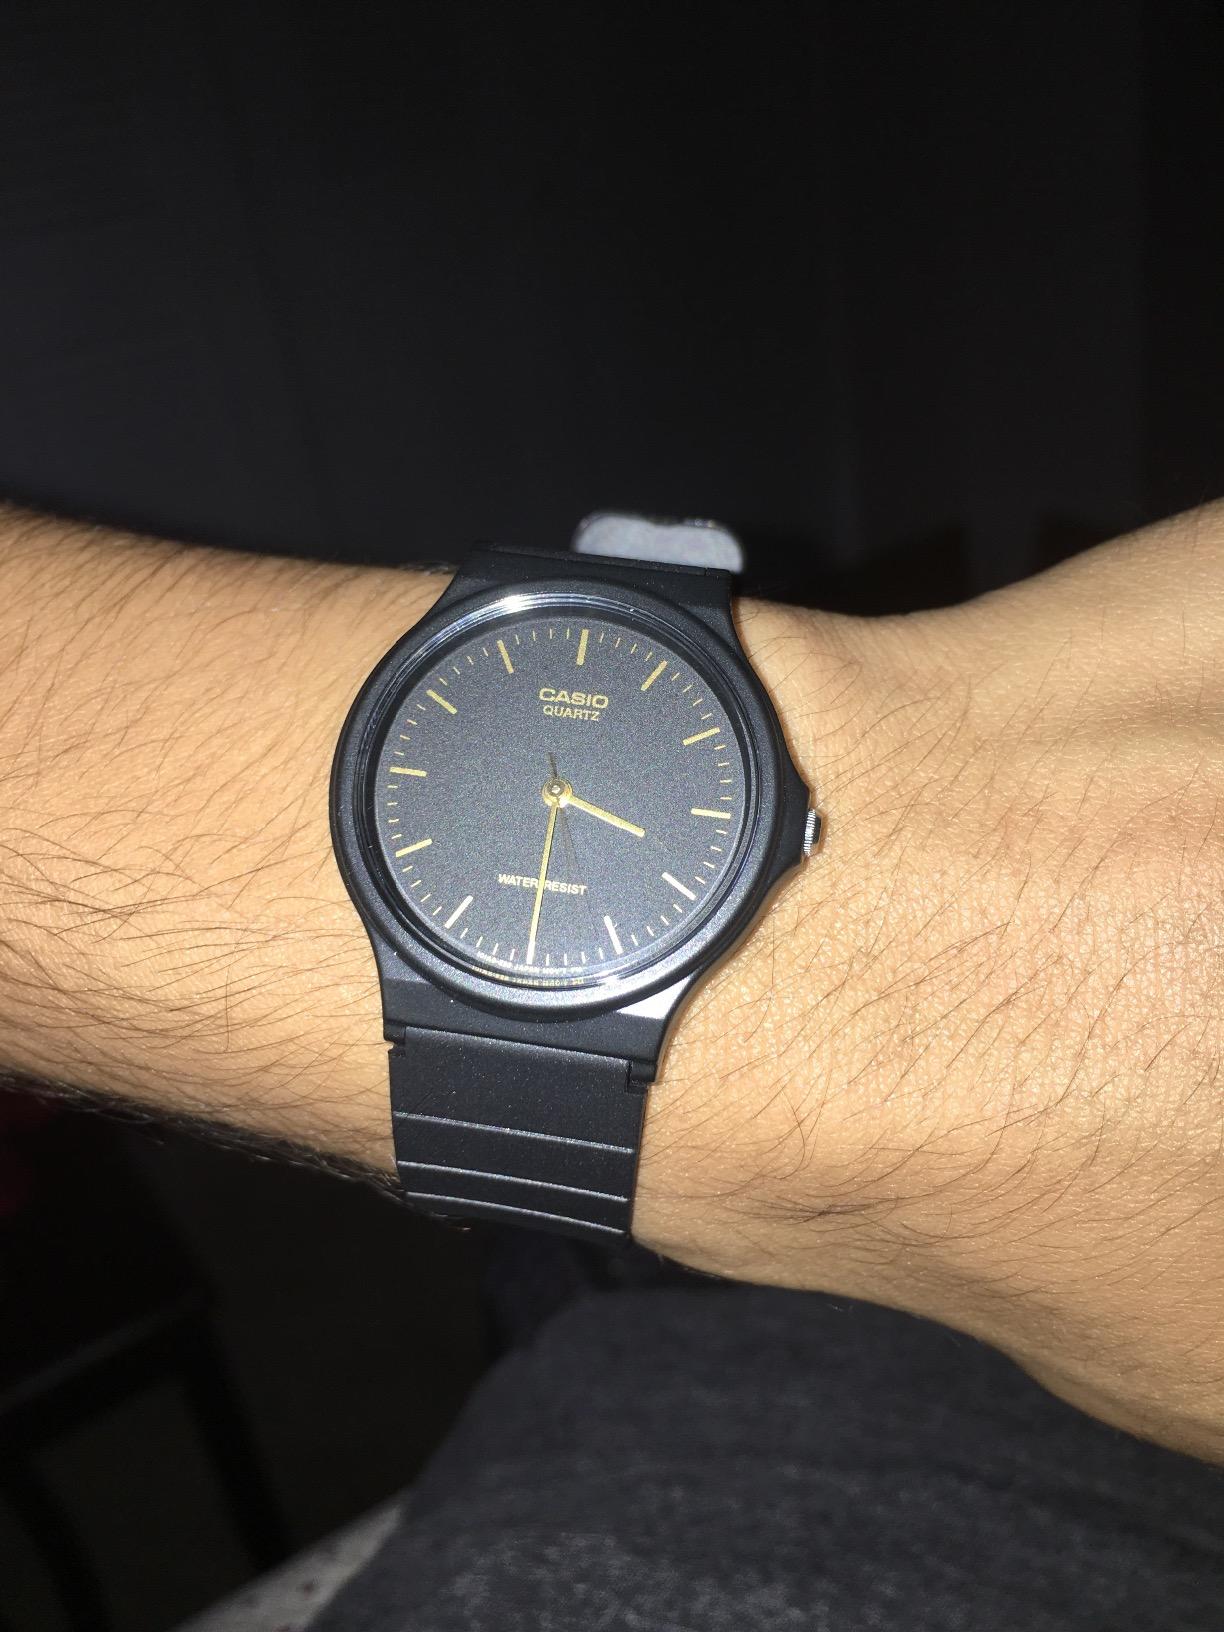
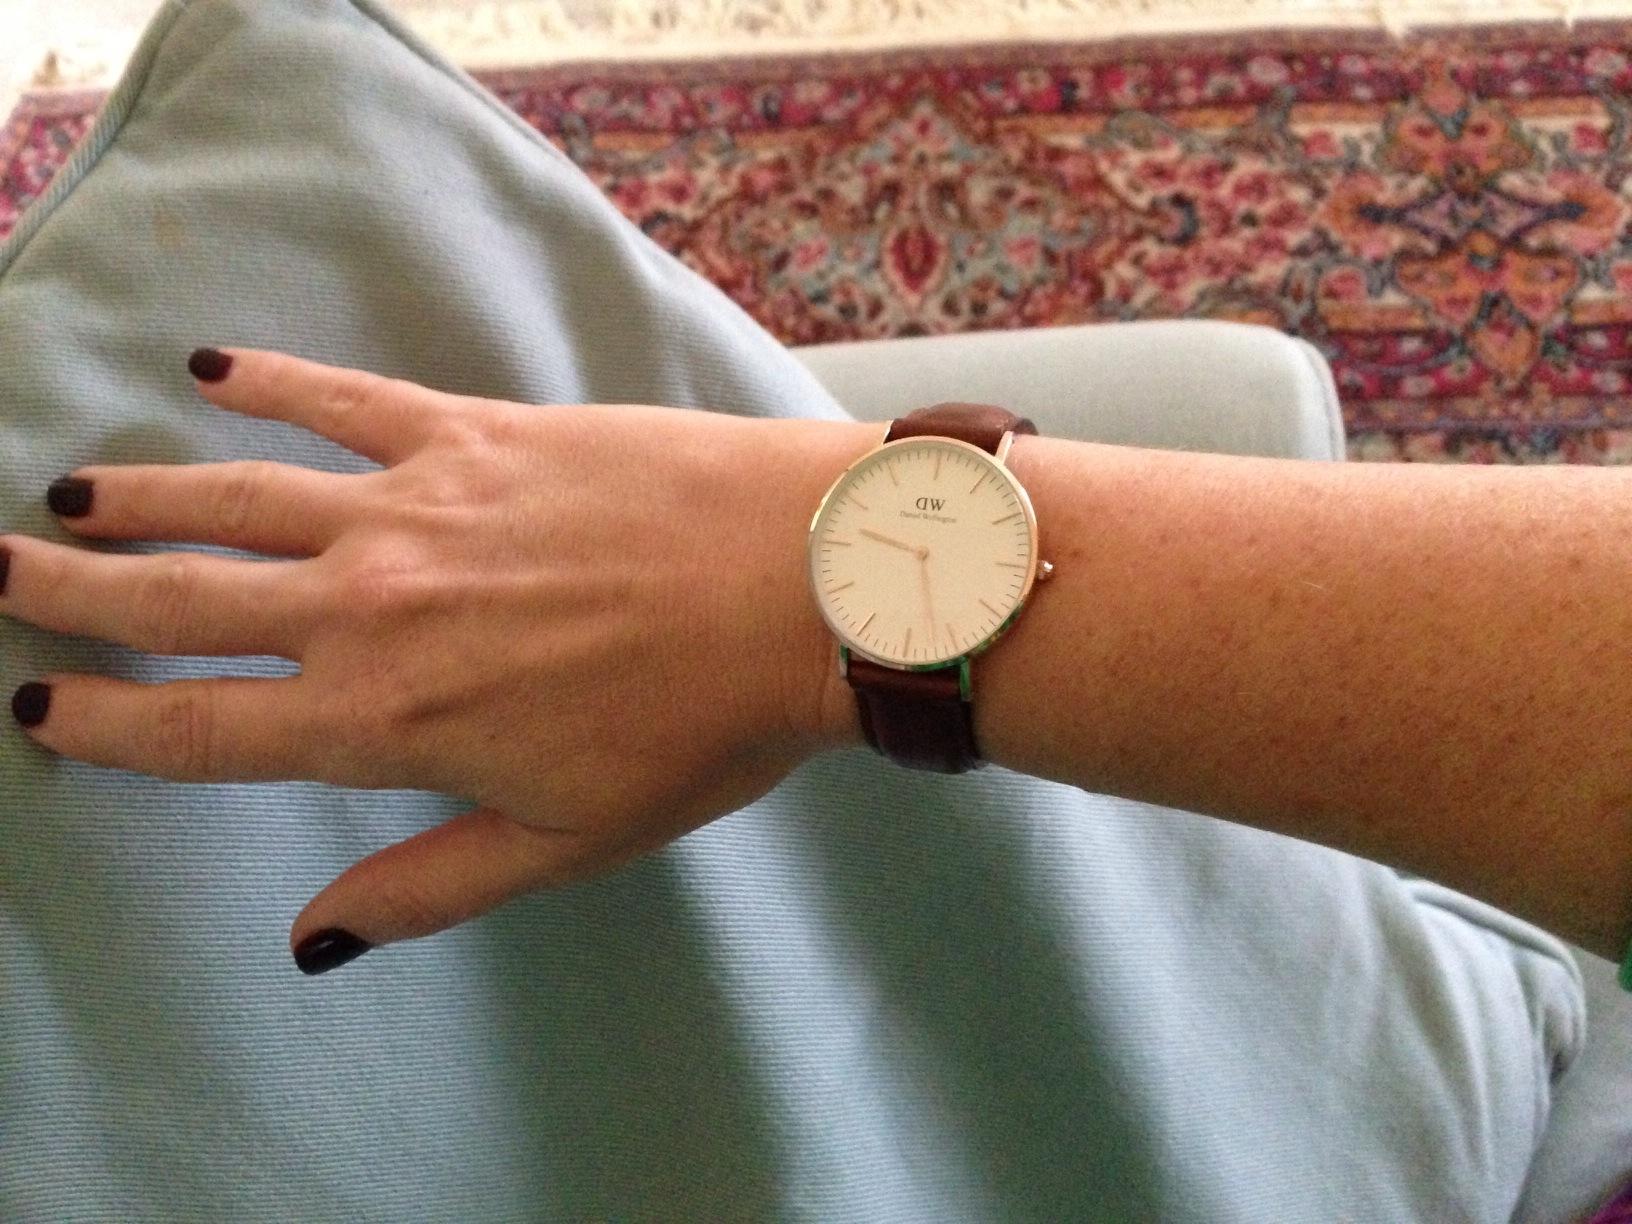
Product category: accessories_watch
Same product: no